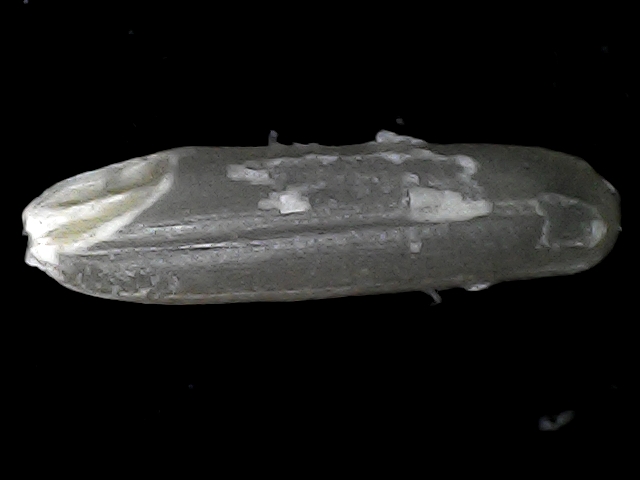
Rice variety: BD70